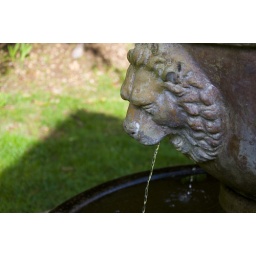
Fountain at the inn we stayed at in Point Arena.  The Methodist church down the road had the same fountain out front.